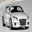
Label: automobile